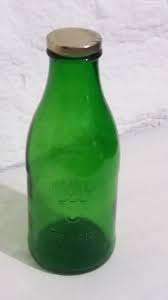
Waste category: glass